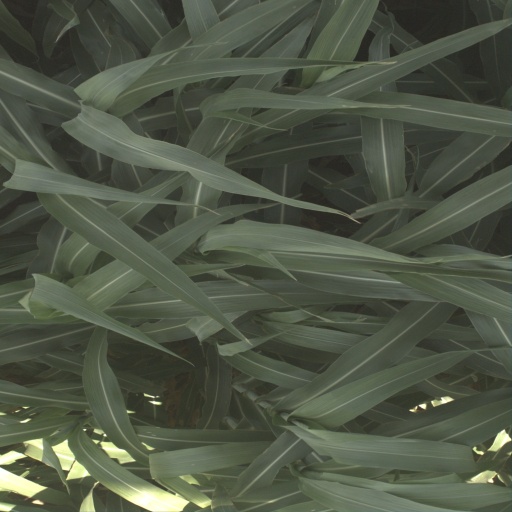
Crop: sorghum